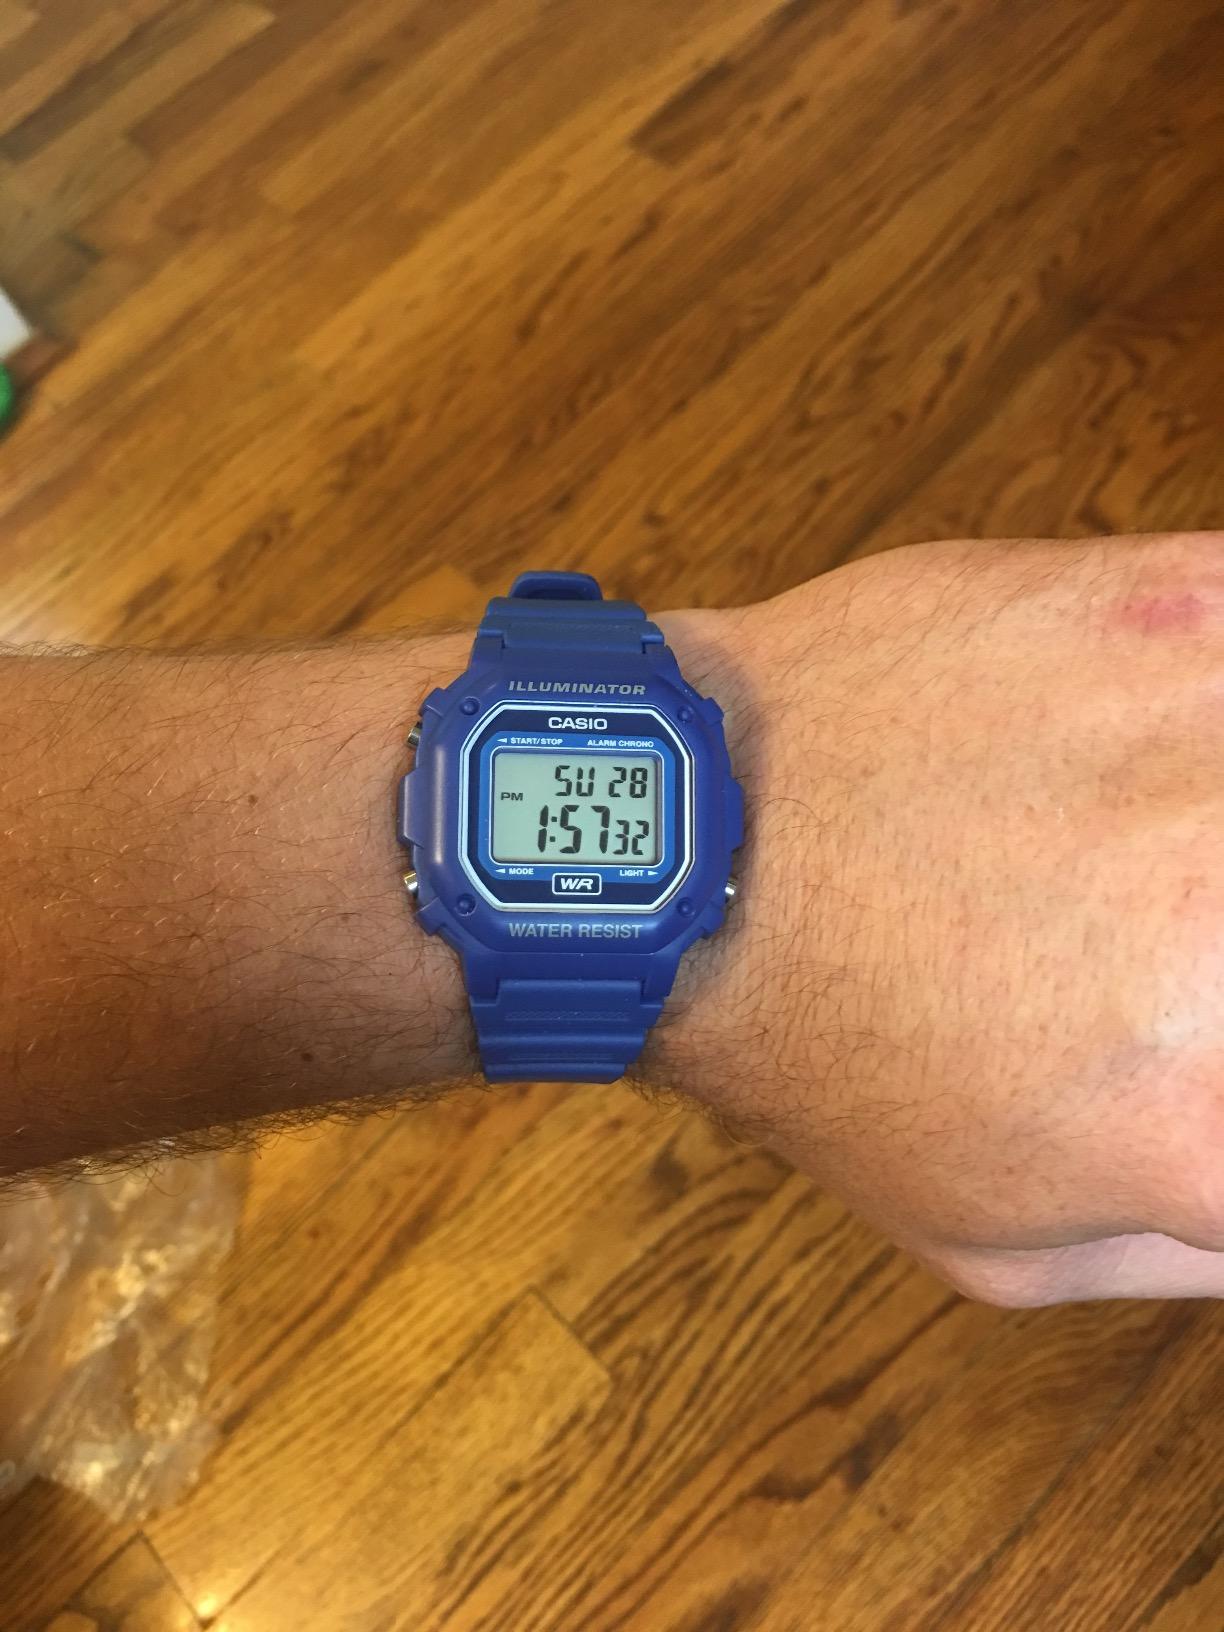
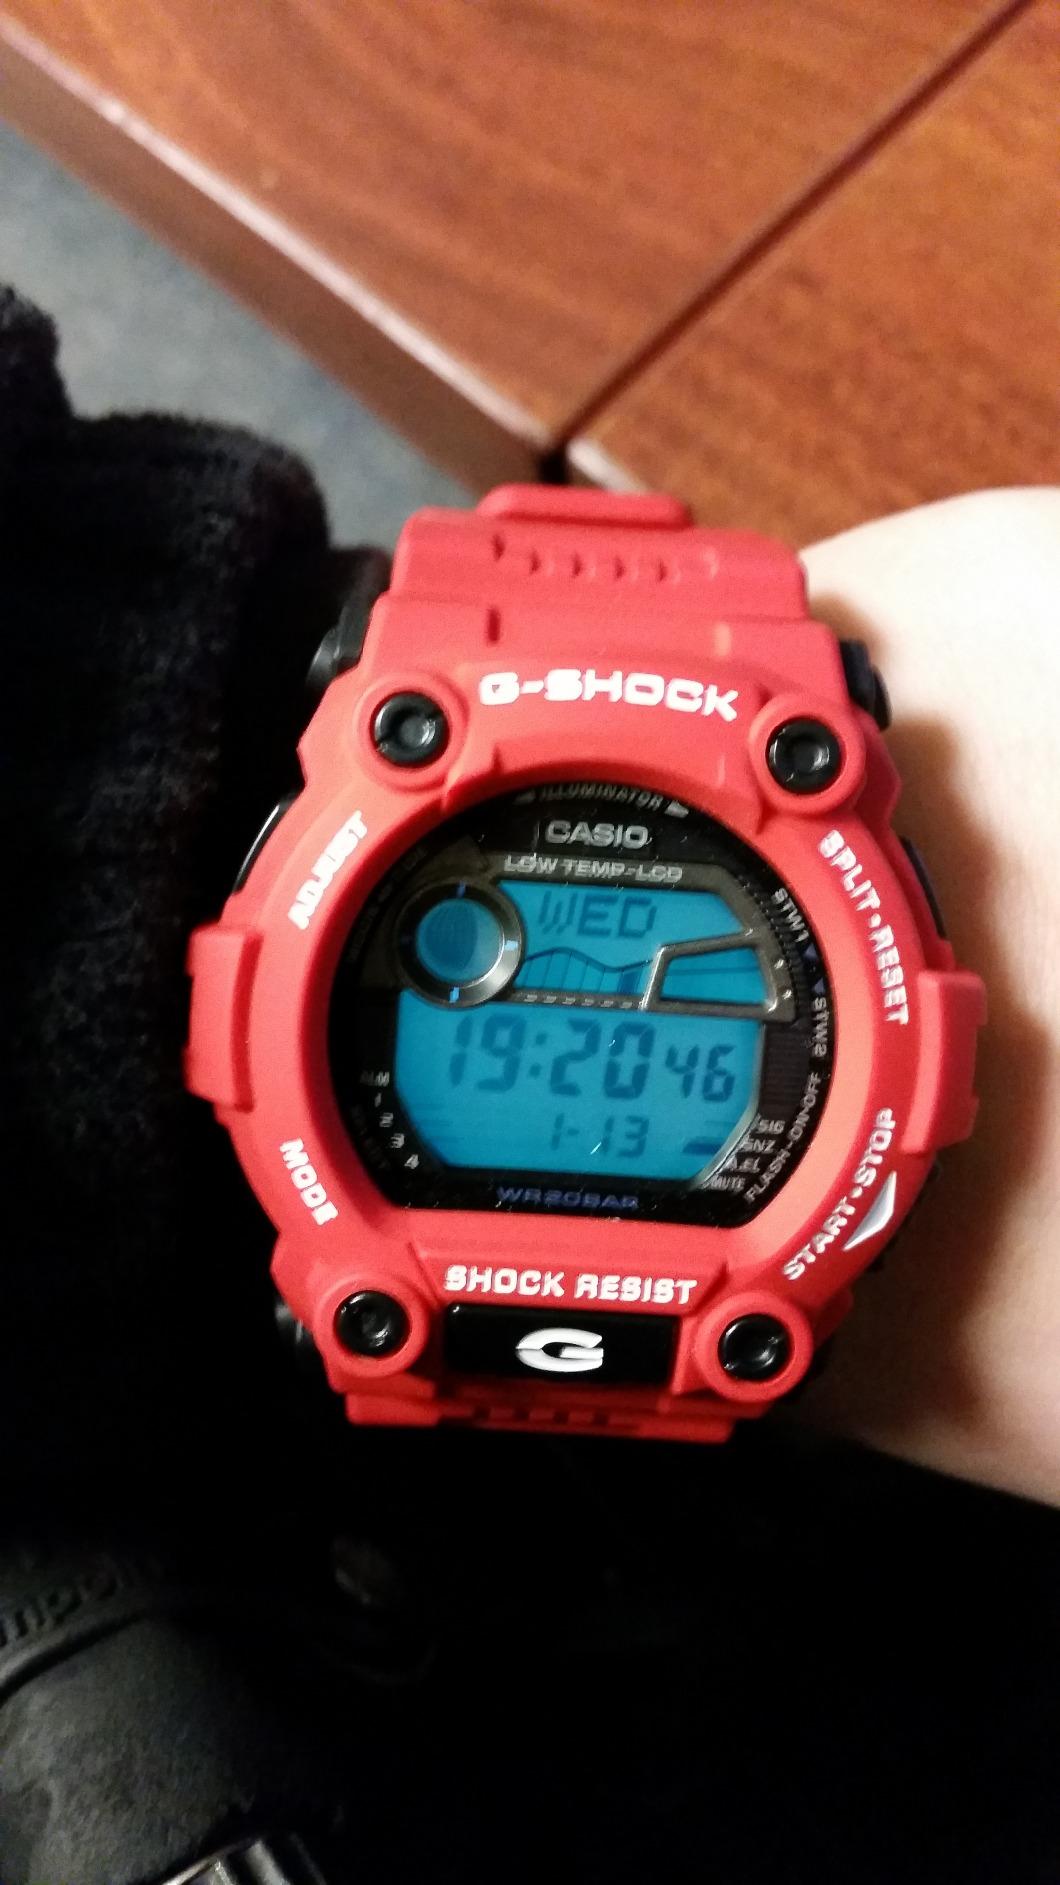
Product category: accessories_watch
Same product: no